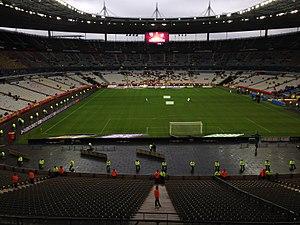
Stade de France